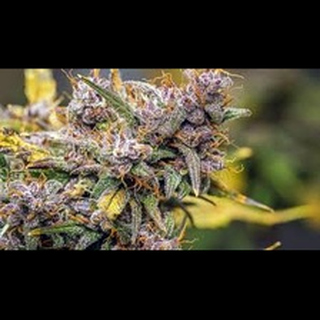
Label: wheat_common_root_rot